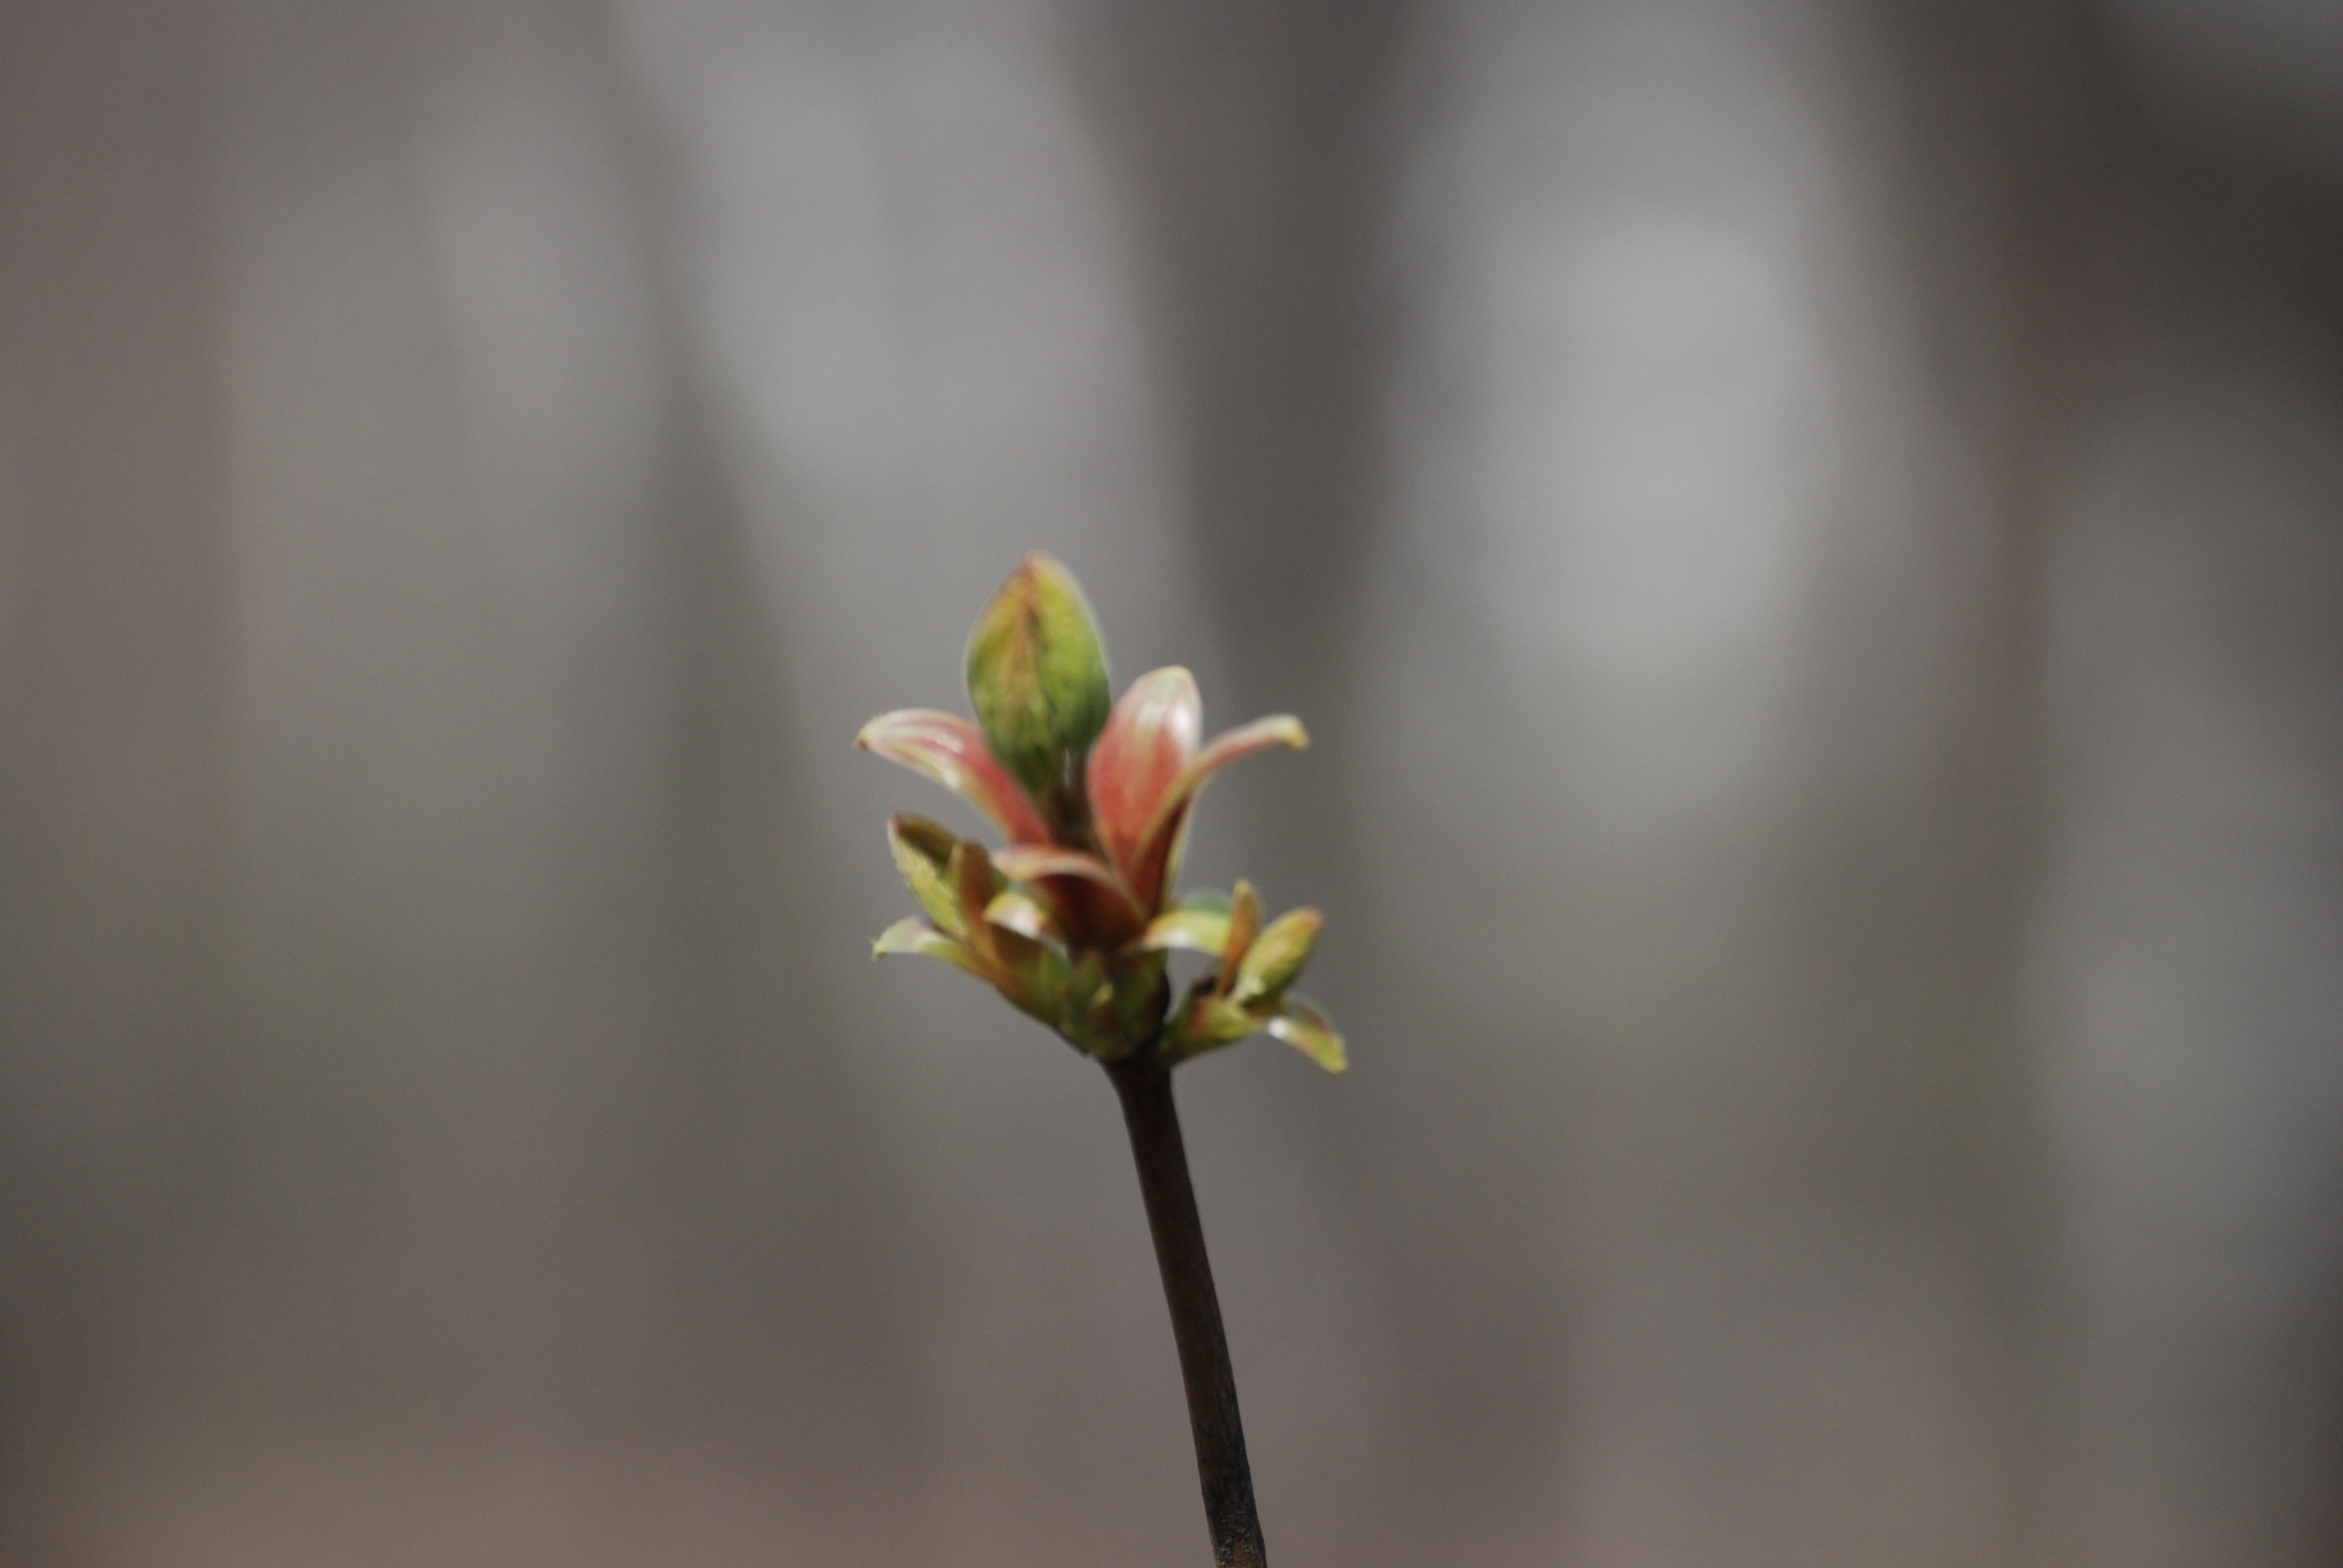
nature, branch, blossom, plant, leaf, flower, petal, spring, botany, nikon, flora, wildflower, close up, d80, bud, nikond80, macro photography, flowering plant, plant stem, land plant